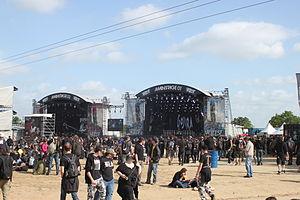
Mainstages, Hellfest 2013, Fr-44Clisson.
Les programmations du Hellfest sont les listes des groupes ayant participé au Hellfest, un festival annuel spécialisé dans les musiques extrêmes qui se déroule à Clisson, en Loire-Atlantique.
La région Pays de la Loire, en forme simple « les Pays de la Loire », est une région du Grand Ouest français regroupant les départements de la Loire-Atlantique, de Maine-et-Loire, de la Mayenne, de la Sarthe et de la Vendée.